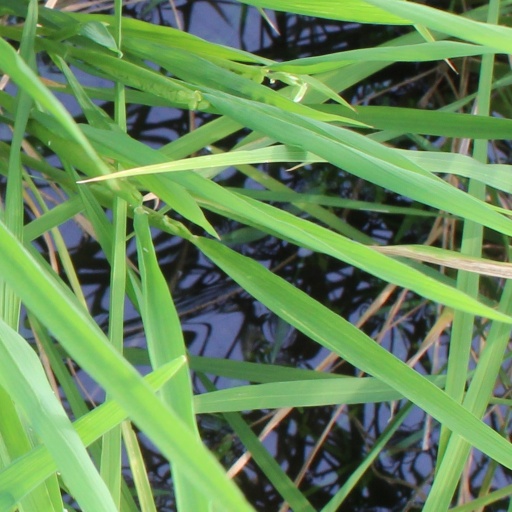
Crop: rice